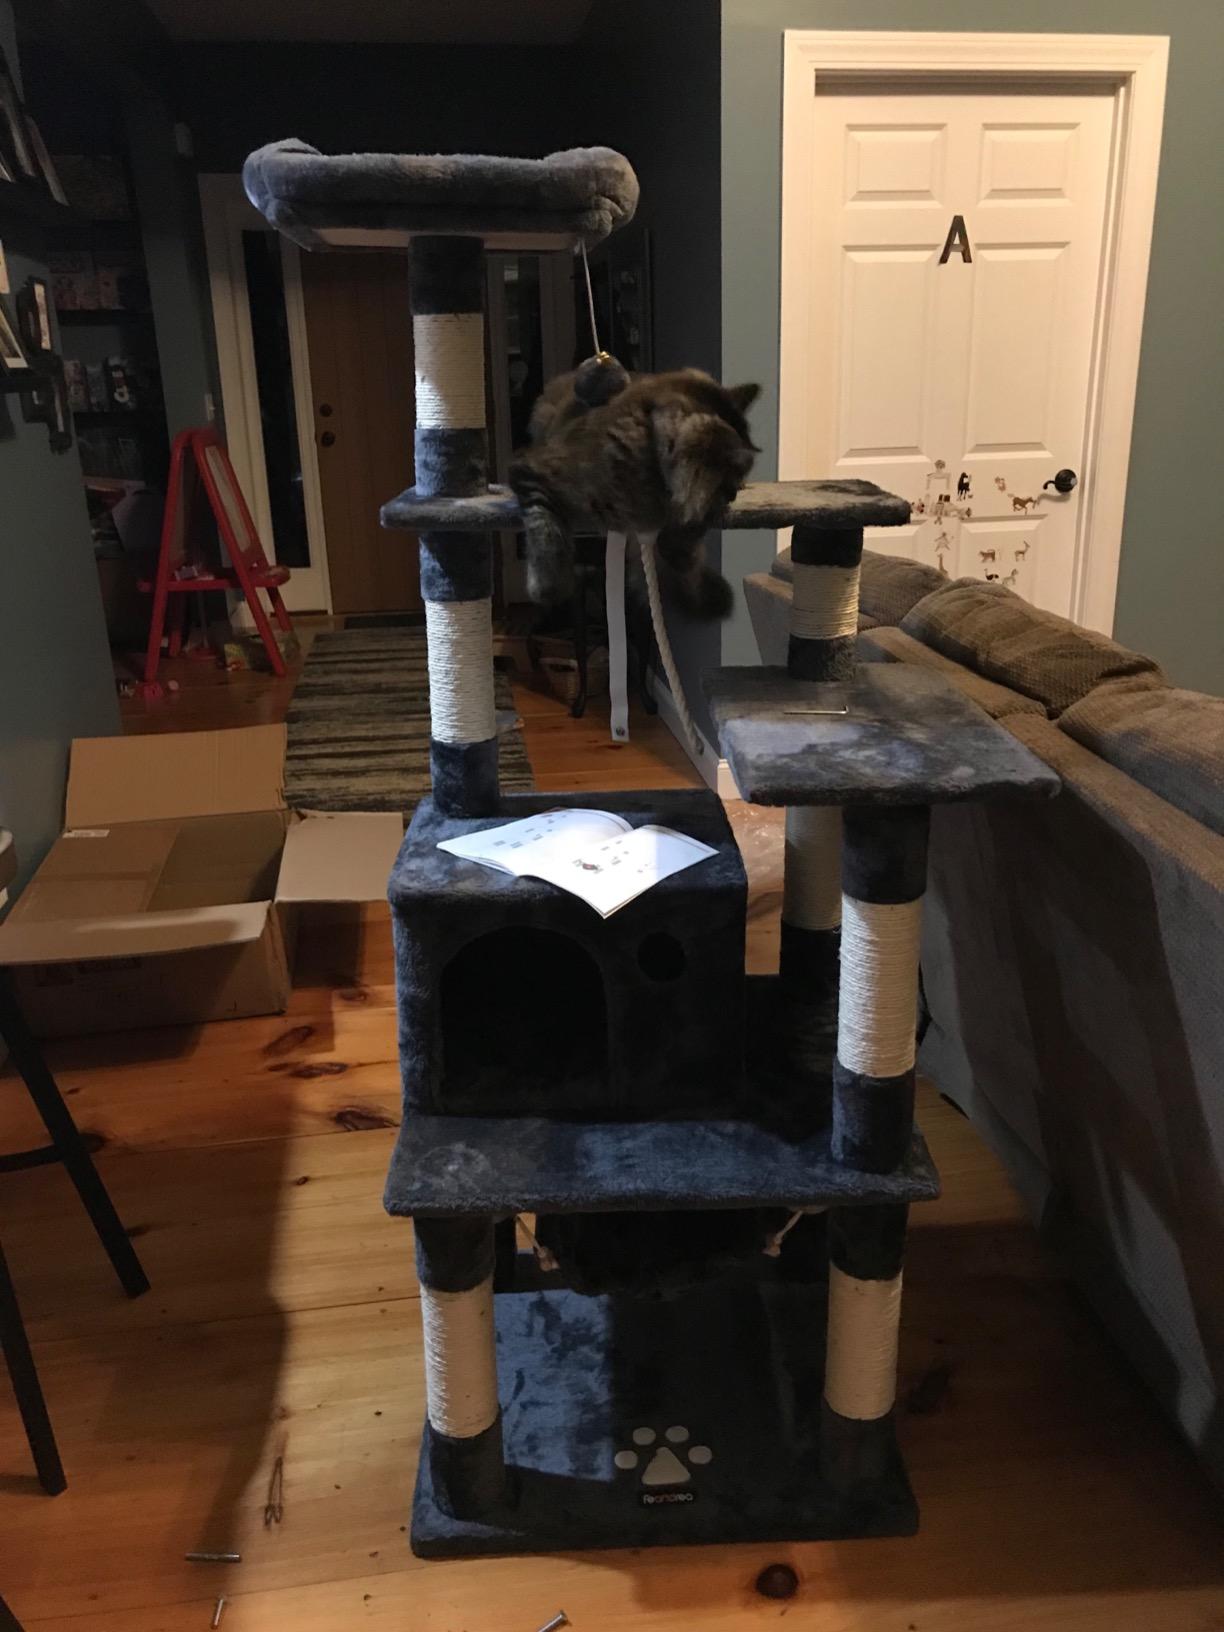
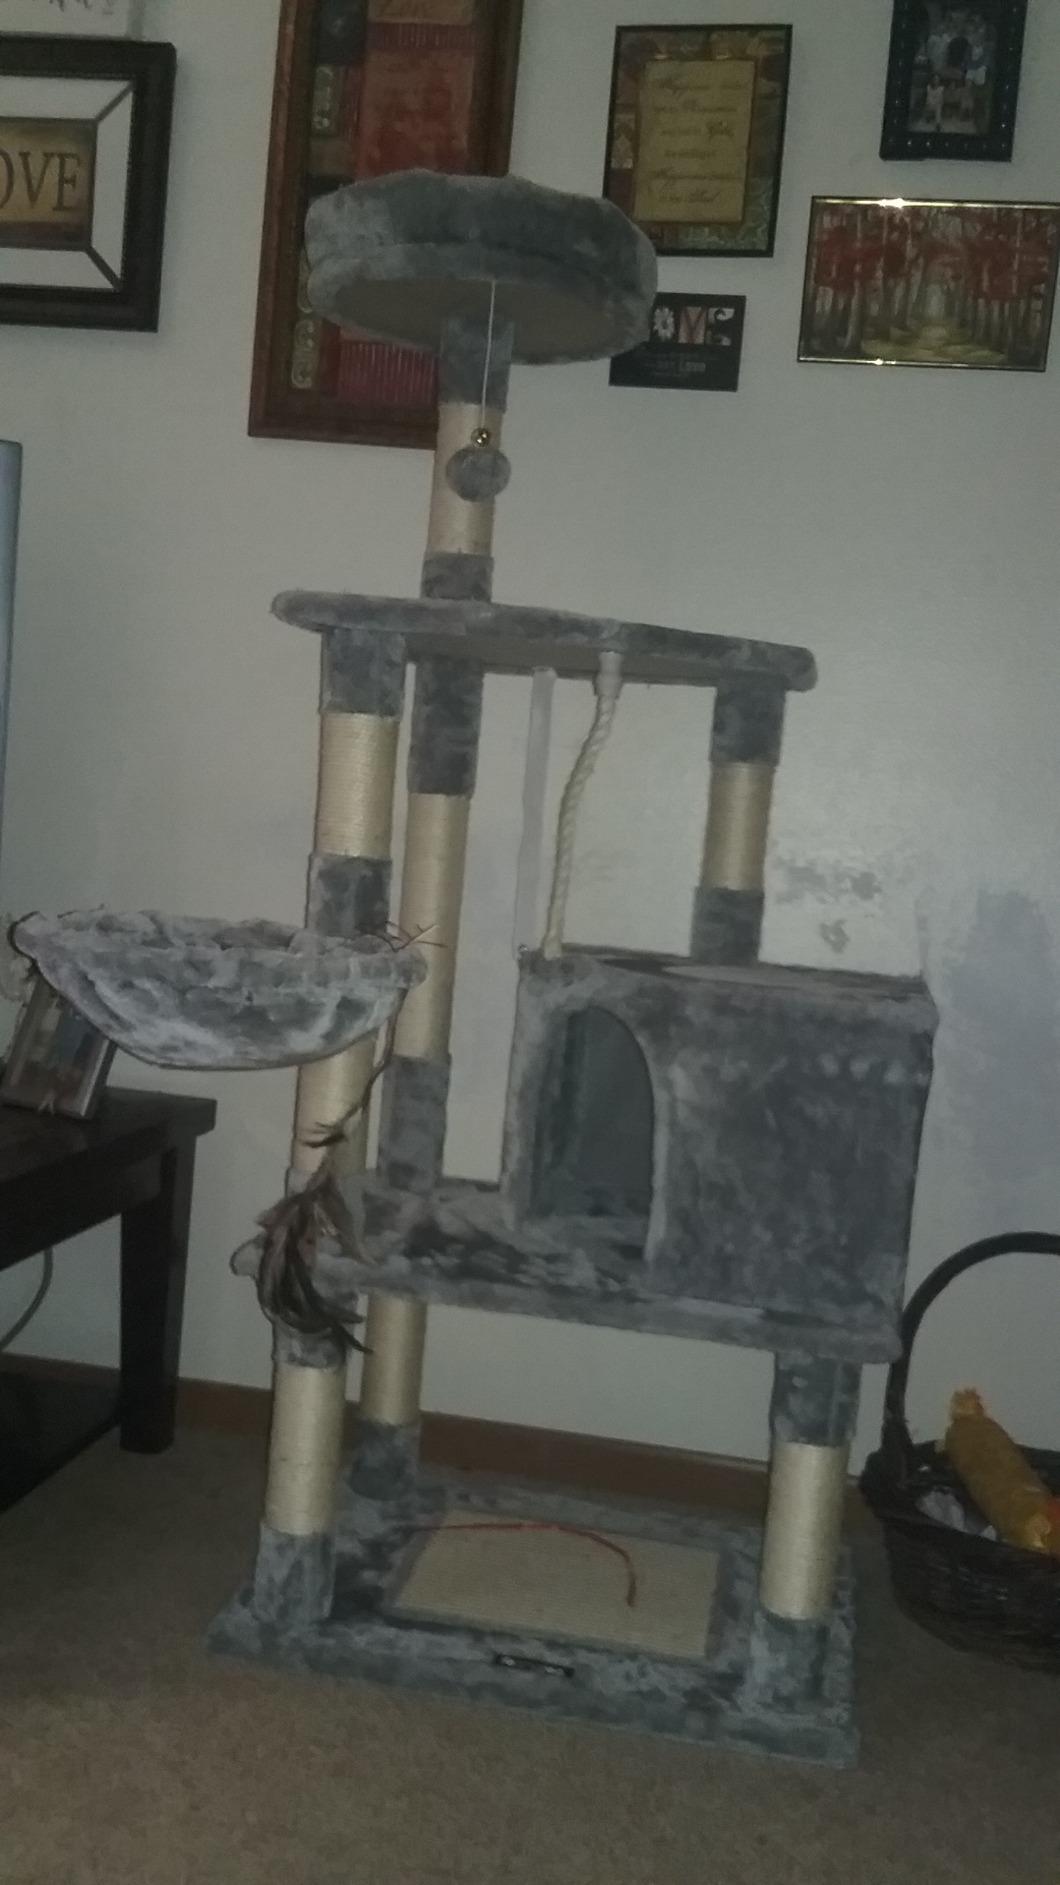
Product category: items_cat tree
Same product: no